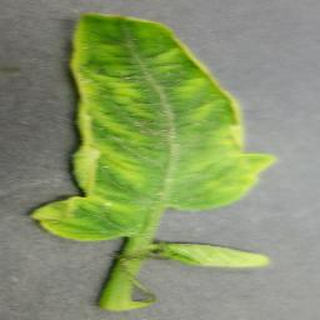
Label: tomato_yellow_leaf_curl_virus